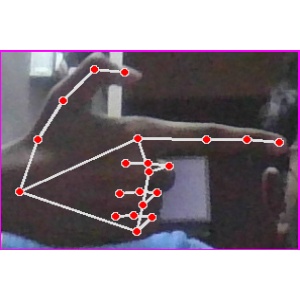
अक्षर: ब